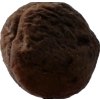
Label: peach